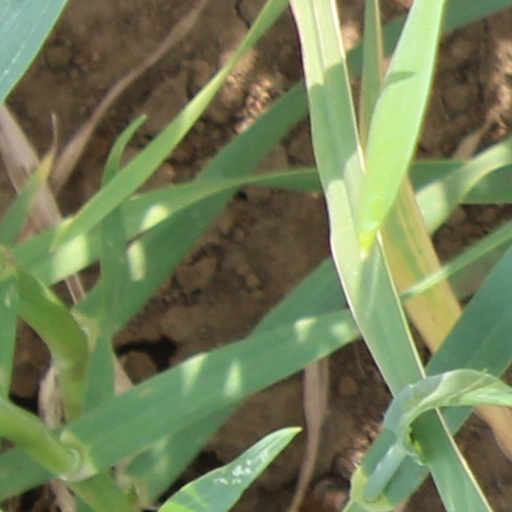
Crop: wheat